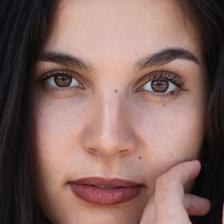
Label: faces